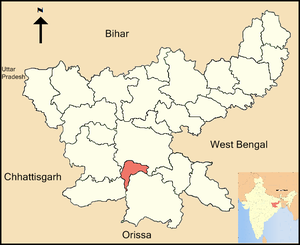
Le district de Khunti est un district de l'état du Jharkhand, en Inde,